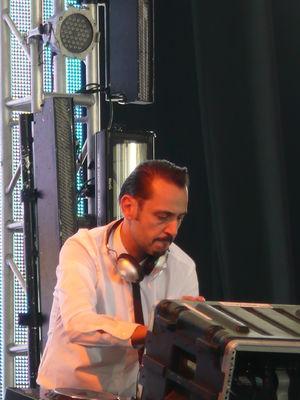
Dimitri from Paris au Coachella Valley Music and Arts Festival (2008)
Dimitri from Paris est un musicien français de house et un animateur de radio. En couple avec Sophie Caracasita depuis 1997, le couple a un enfant.